Boeing F/A-18E/F Super Hornet

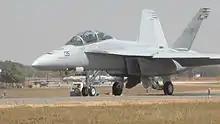
F/A-18F taxis to the runway for takeoff at Aero India 2011

On 18 June 2017, a U.S. Navy F/A-18E shot down a Syrian Air Force Su-22 fighter-bomber that allegedly had bombed a position held by U.S.-supported Syrian Democratic Forces (SDF) near Tabqa; the Syrian government claimed the Su-22 was bombing an IS position. This was the first aerial kill of a crewed aircraft by an American fighter since 1999, the first by the Navy since the 1991 Persian Gulf War, the first kill by a Super Hornet, and the third kill by an F/A-18. An E-3 Sentry issued several warnings to the Su-22 and, after it dropped bombs near SDF fighters, the F/A-18E, piloted by Lieutenant Commander Michael "MOB" Tremel, a pilot assigned to Strike Fighter Squadron 87 aboard the carrier "George H.W. Bush", independently chose to shoot it down based on established rules of engagement. The F/A-18E first missed with an AIM-9X Sidewinder, then hit the Su-22 with an AIM-120 AMRAAM; the encounter lasted eight minutes.